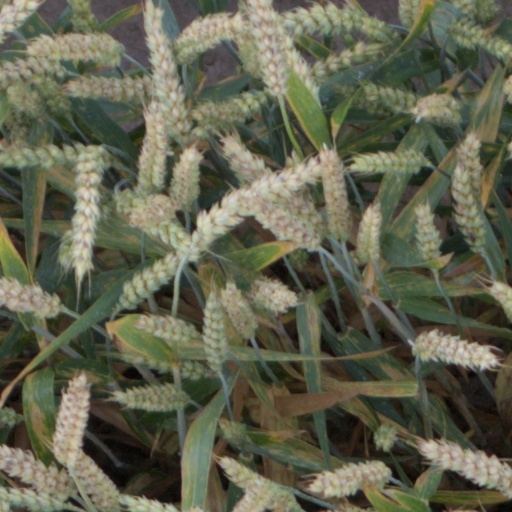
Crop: wheat